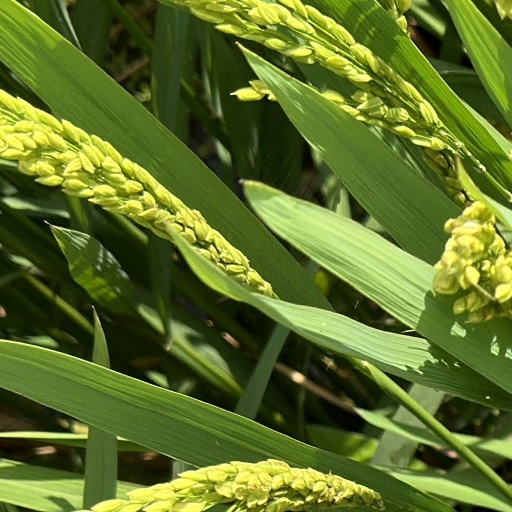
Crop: rice